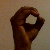
The image shows a hand gesture representing the letter 'O' in Indian Sign Language.